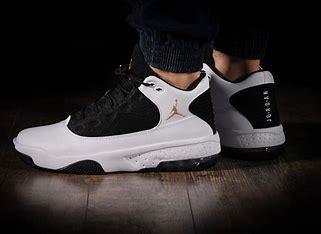
Brand: Jordan
Model: Max Aura 2